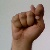
The image shows a hand gesture representing the letter 'T' in Indian Sign Language.